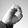
ASL letter: O